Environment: real
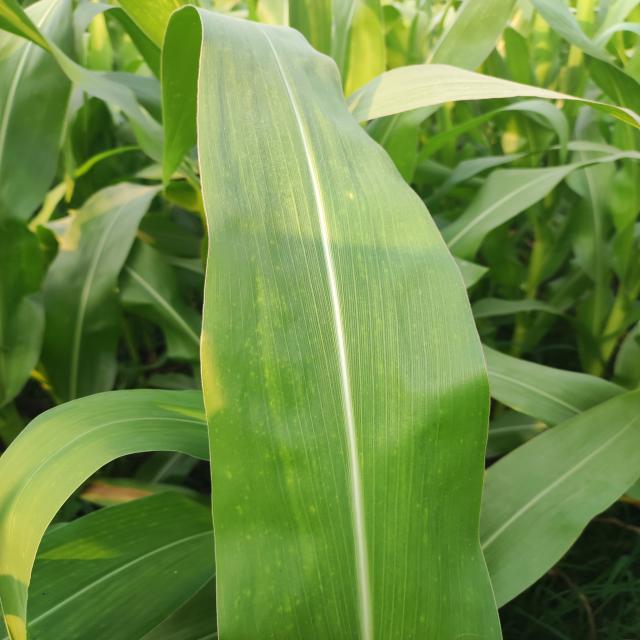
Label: northern_corn_leaf_blight